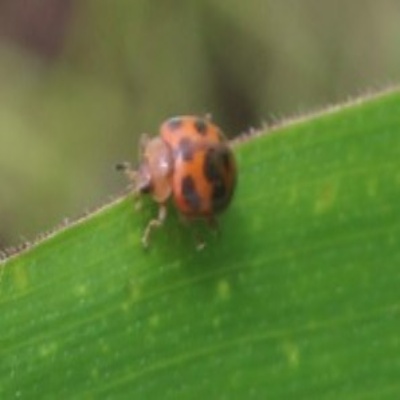
Crop: Maize
Condition: leaf beetle